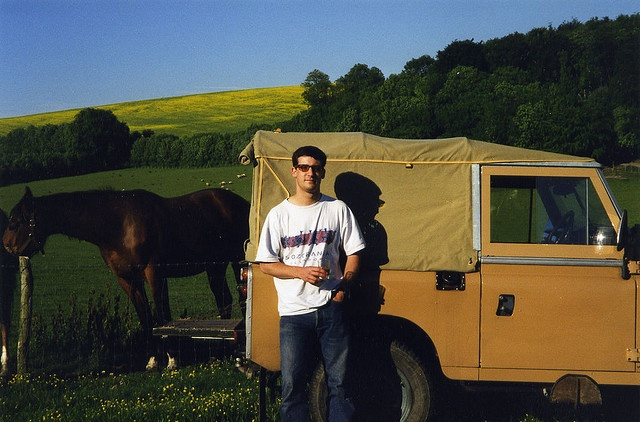
A man standing next to a truck with horses nearby
A man in front of a van parked in front of a horse.
A man standing next to a vehicle parked beside a horse.
A man stands in front of a safari jeep and a horse
A man standing in front of a vehicle and a horse.